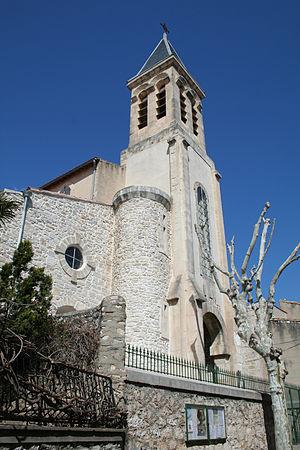
Mireval (Hérault) - église Sainte-Eulalie de Mérida.